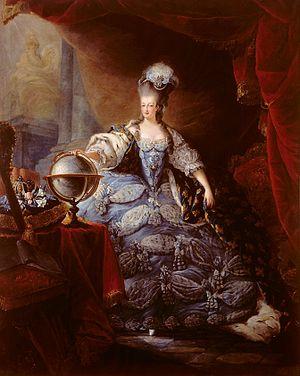
Marie-Antoinette de Habsbourg-Lorraine, née le 2 novembre 1755 à Vienne en Autriche et morte guillotinée le 16 octobre 1793 sur la place de la Révolution à Paris, est reine de France et de Navarre de 1774 à 1791, puis reine des Français de 1791 à 1792. Elle est la dernière reine de l’Ancien Régime.